Infanta Catherine, Duchess of Villena

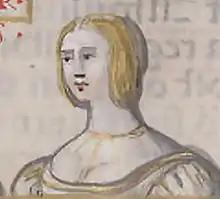

Infanta Catherine of Castile (1403–1439) was suo jure Duchess of Villena and, by marriage, Infanta of Aragon, Countess of Alburquerque and Countess of Ampurias.